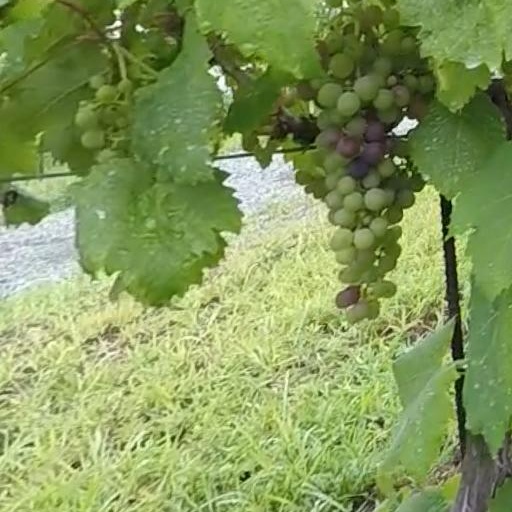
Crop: grape